Aulnay-sous-Bois

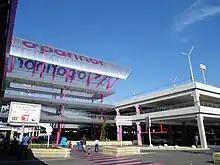
Parking area at O'Parinor in September 2009

The area was originally settled around 6000 BC (remains found in the Valley of Sausset). Between the 4th and 2nd centuries BC, farmers living around a "villa" belonging to "Sabinus" - the Savigny Farm. Two places independent from the parish of Saint Sulpice were Savigny and Nonneville which were attached to the current village. Until the 15th century the lords bore the name of "d'Aulnay". The lord Jacques Coitier passed succession to his heirs through his nephew to the Gourgues family. The Canal de l'Ourcq was dug during the Napoleonic period to facilitate relations with Paris. Excavation began in 1803 and the canal was opened between Paris and Claye in 1813.